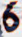
Number: 6